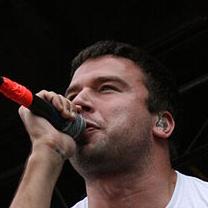
Age: 23